Ernesto Zedillo

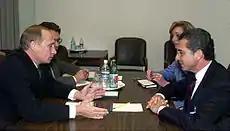
Vladimir Putin and Ernesto Zedillo, at the Millennium Summit, 2000

In 1994, after Colosio's assassination, Zedillo became one of the few PRI members eligible under Mexican law to take his place, since he had not occupied public office for some time.